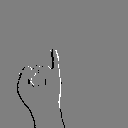
ASL letter: i